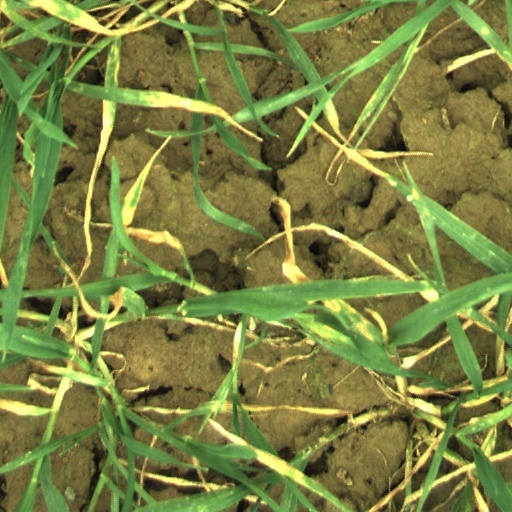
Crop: wheat